Khuda Buksh

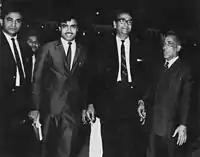
Khuda Buksh receiving S. M. Morshed, 3rd right (Chief Justice of East Pakistan) in a party, Muzzaffer Uddin Ahmed (Regional Manager), 1st left and Mir Mosharraf Hossain (secretary), 2nd left, 1967

Buksh believed the key to a successful career in business was to "build up human relations on a very personal level," a practice he followed throughout his life. According to Abdur Razzak, "He invited high-ranking people to tea parties or dinner, sometimes twice a month. He frequented various functions and also took part in multi-purpose social gatherings," all with the intention of developing and maintaining public relationships. Through vigorous public relations efforts, he connected with high-ranking government officials, insurance executives, industrialists, professionals, politicians, educators, and many other influential people. His circle of friends and contacts extended across Pakistan. He hosted dinners in large hotels not only in Dacca and Chittagong (East Pakistan) but also in Karachi, Lahore and other cities in West Pakistan. Some parties were called "Ladies Nights." Buksh often said, "Without women's cooperation, it is difficult to survive in such an unpopular occupation, let alone make headway." Faizur Razzaque said that "by entertaining acquaintances and friends he cultivated a fine brand of public relations." He was nominated twice as the president of Dacca Insurance Institute. Buksh, being a popular figure in both parts of the country commended a great deal of respects in both private and government circles and wherever he went, everyone regarded him highly. Due to his love for his mother tongue, each year on the first day of Pohela Boishakh (Bengali New Year) he would invite VIPs and journalists for lunch at his Dacca residence where only Bengali dishes were served. He was a popular Rotarian. "His noble disposition, simplicity in life, unflinching fidelity, and stern sense of duty won love and respect from everybody, whoever came in contact with him." His vast and extensive public relations experience helped expand the reach of the insurance business from the lower-middle class, to the educated sector to, finally, many influential "big guns of the society." These big guns included: S.M. Murshed (Chief Justice, East Pakistan) Abu Sayeed Chowdhury (former president of Bangladesh), Abul Kashem Khan (Industrialist), Mujibur Rahman (Civil servant, insurance executive), Muhammad Shahidullah (Bengali educationist, writer and linguist), Sufia Kamal (poet), Ataur Rahman Khan (lawyer, politician and writer), Sheikh Mujibur Rahman (head, of Alpha Insurance Company, East Pakistan later became Father of the Nation), Tajuddin Ahmed (Politician, later became Prime Minister), Abdus Salam (editor, Bangladesh Observer), and Abdul Jabbar Khan (Speaker Pakistan Assembly).